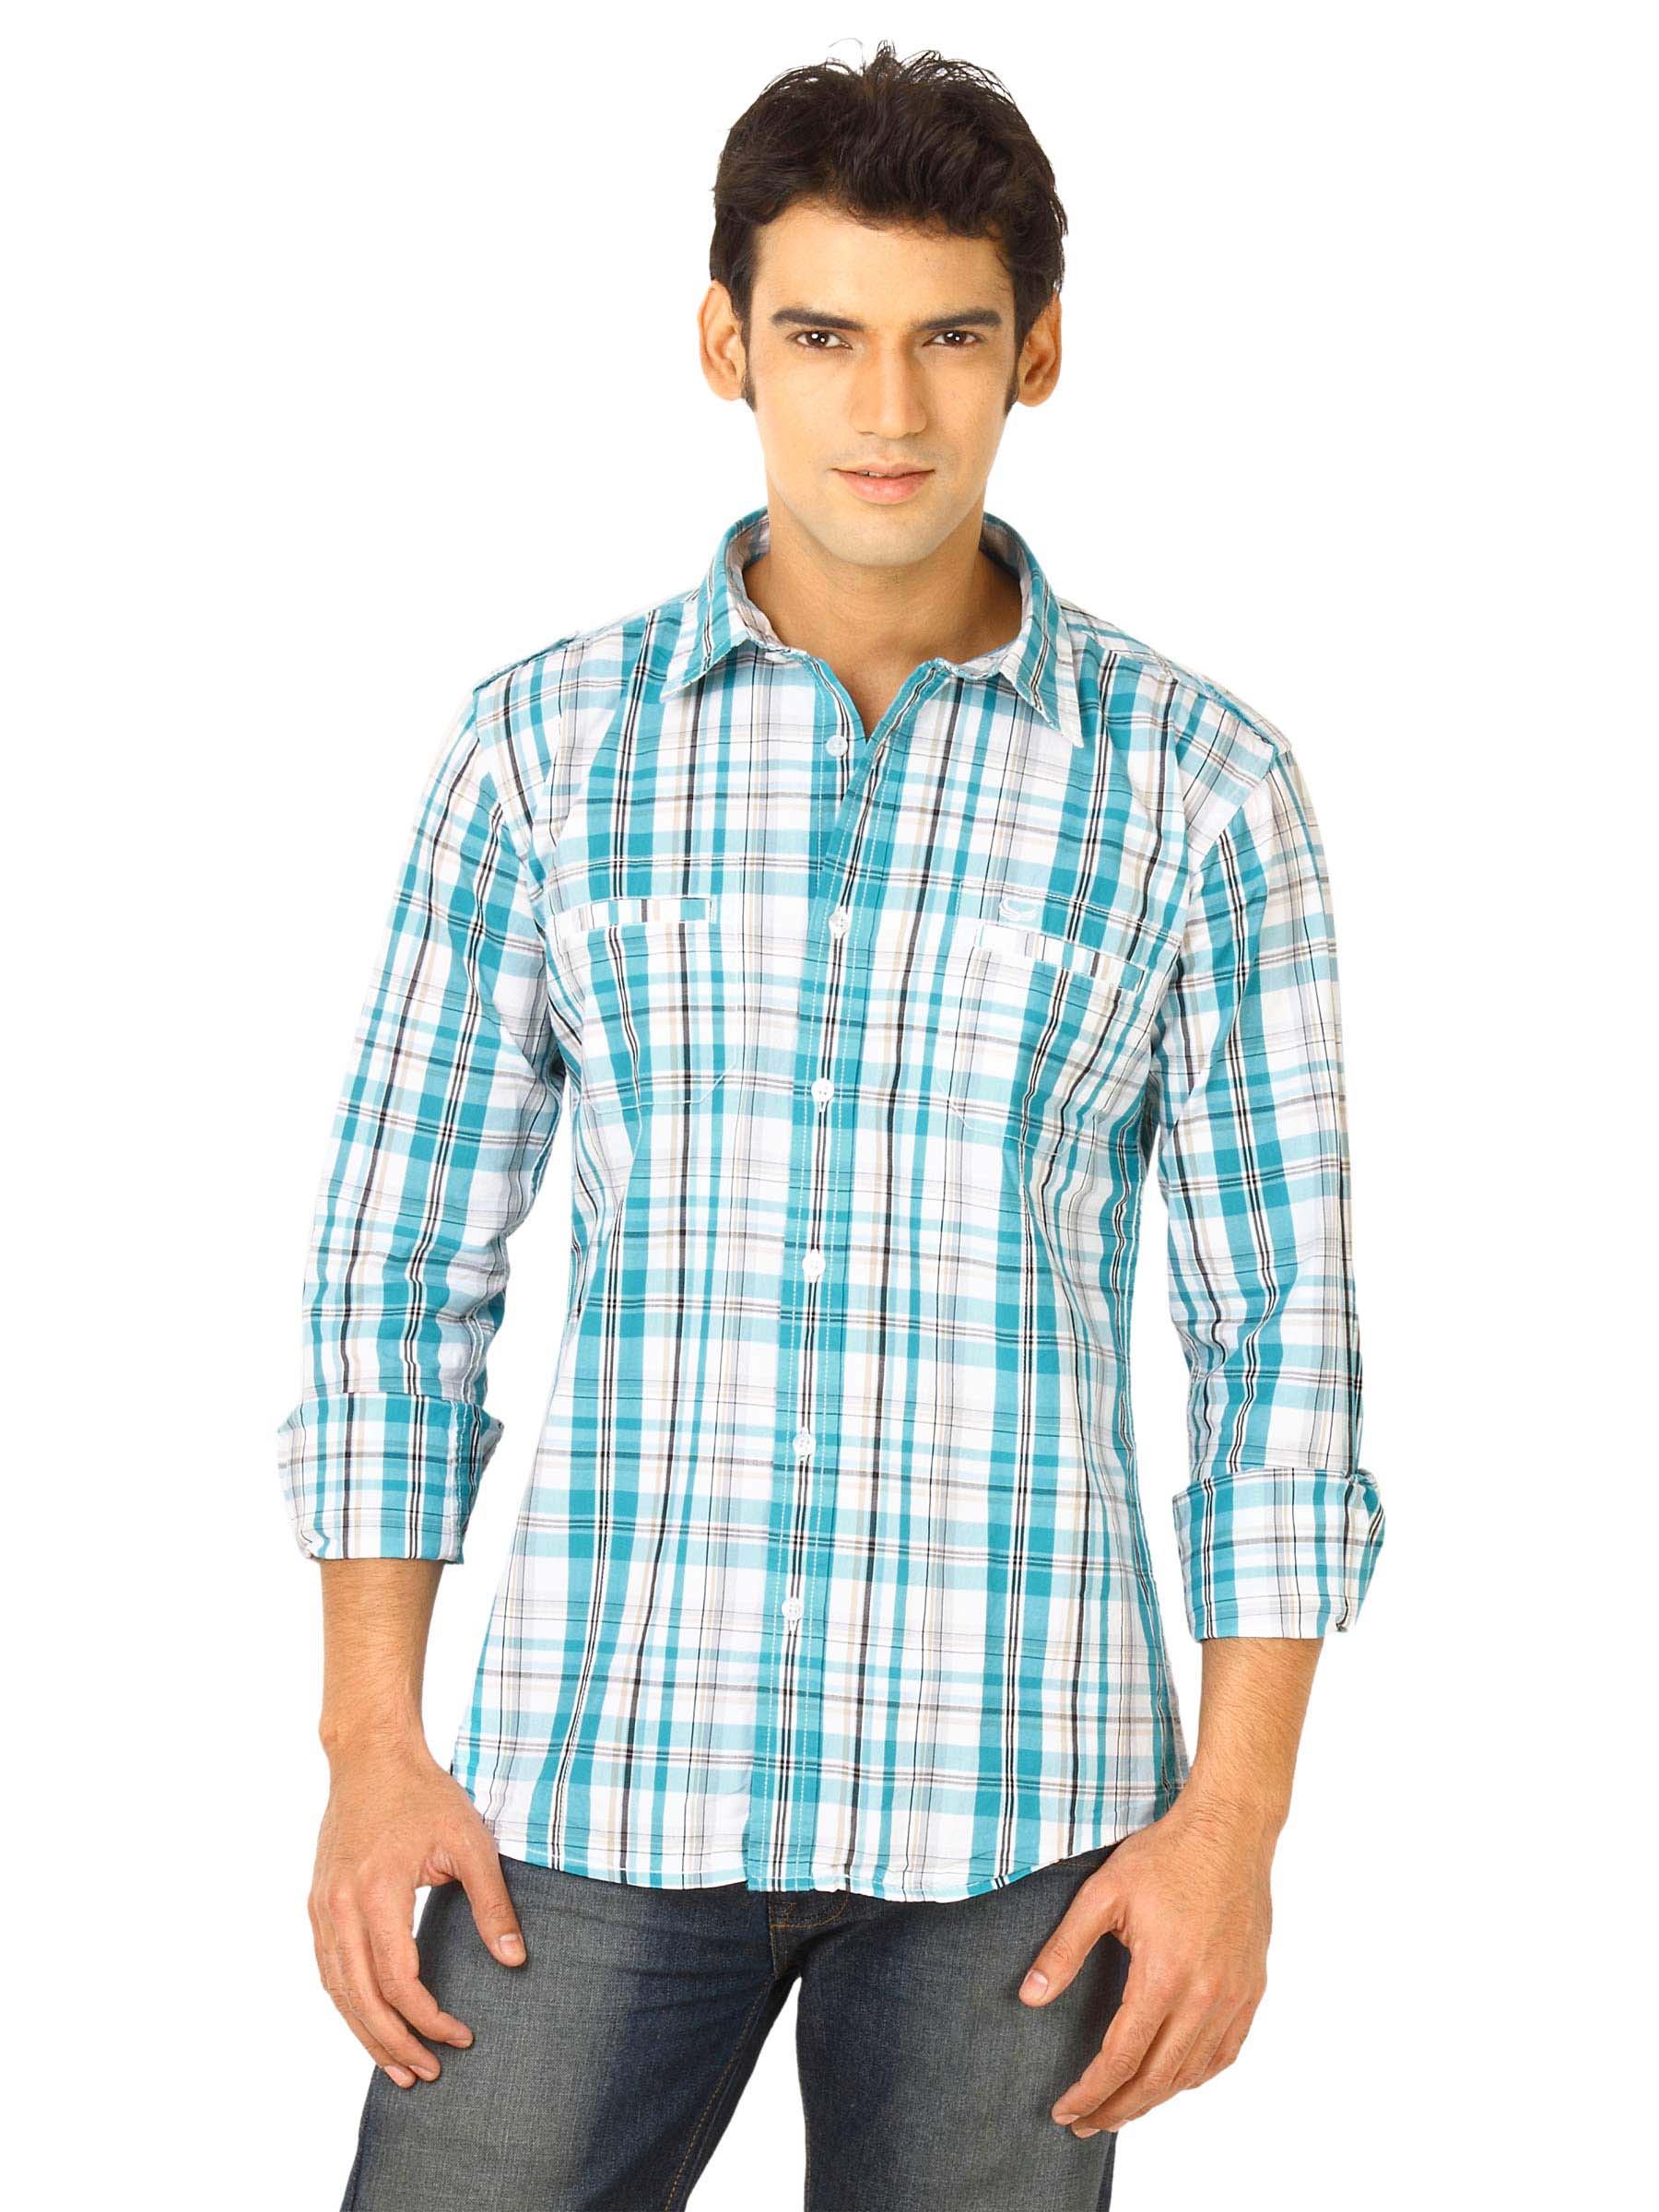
Flying Machine Men Ydc Aqua Green Shirts
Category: Apparel / Topwear / Shirts
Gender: Men
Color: Blue
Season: Fall 2011
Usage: Casual